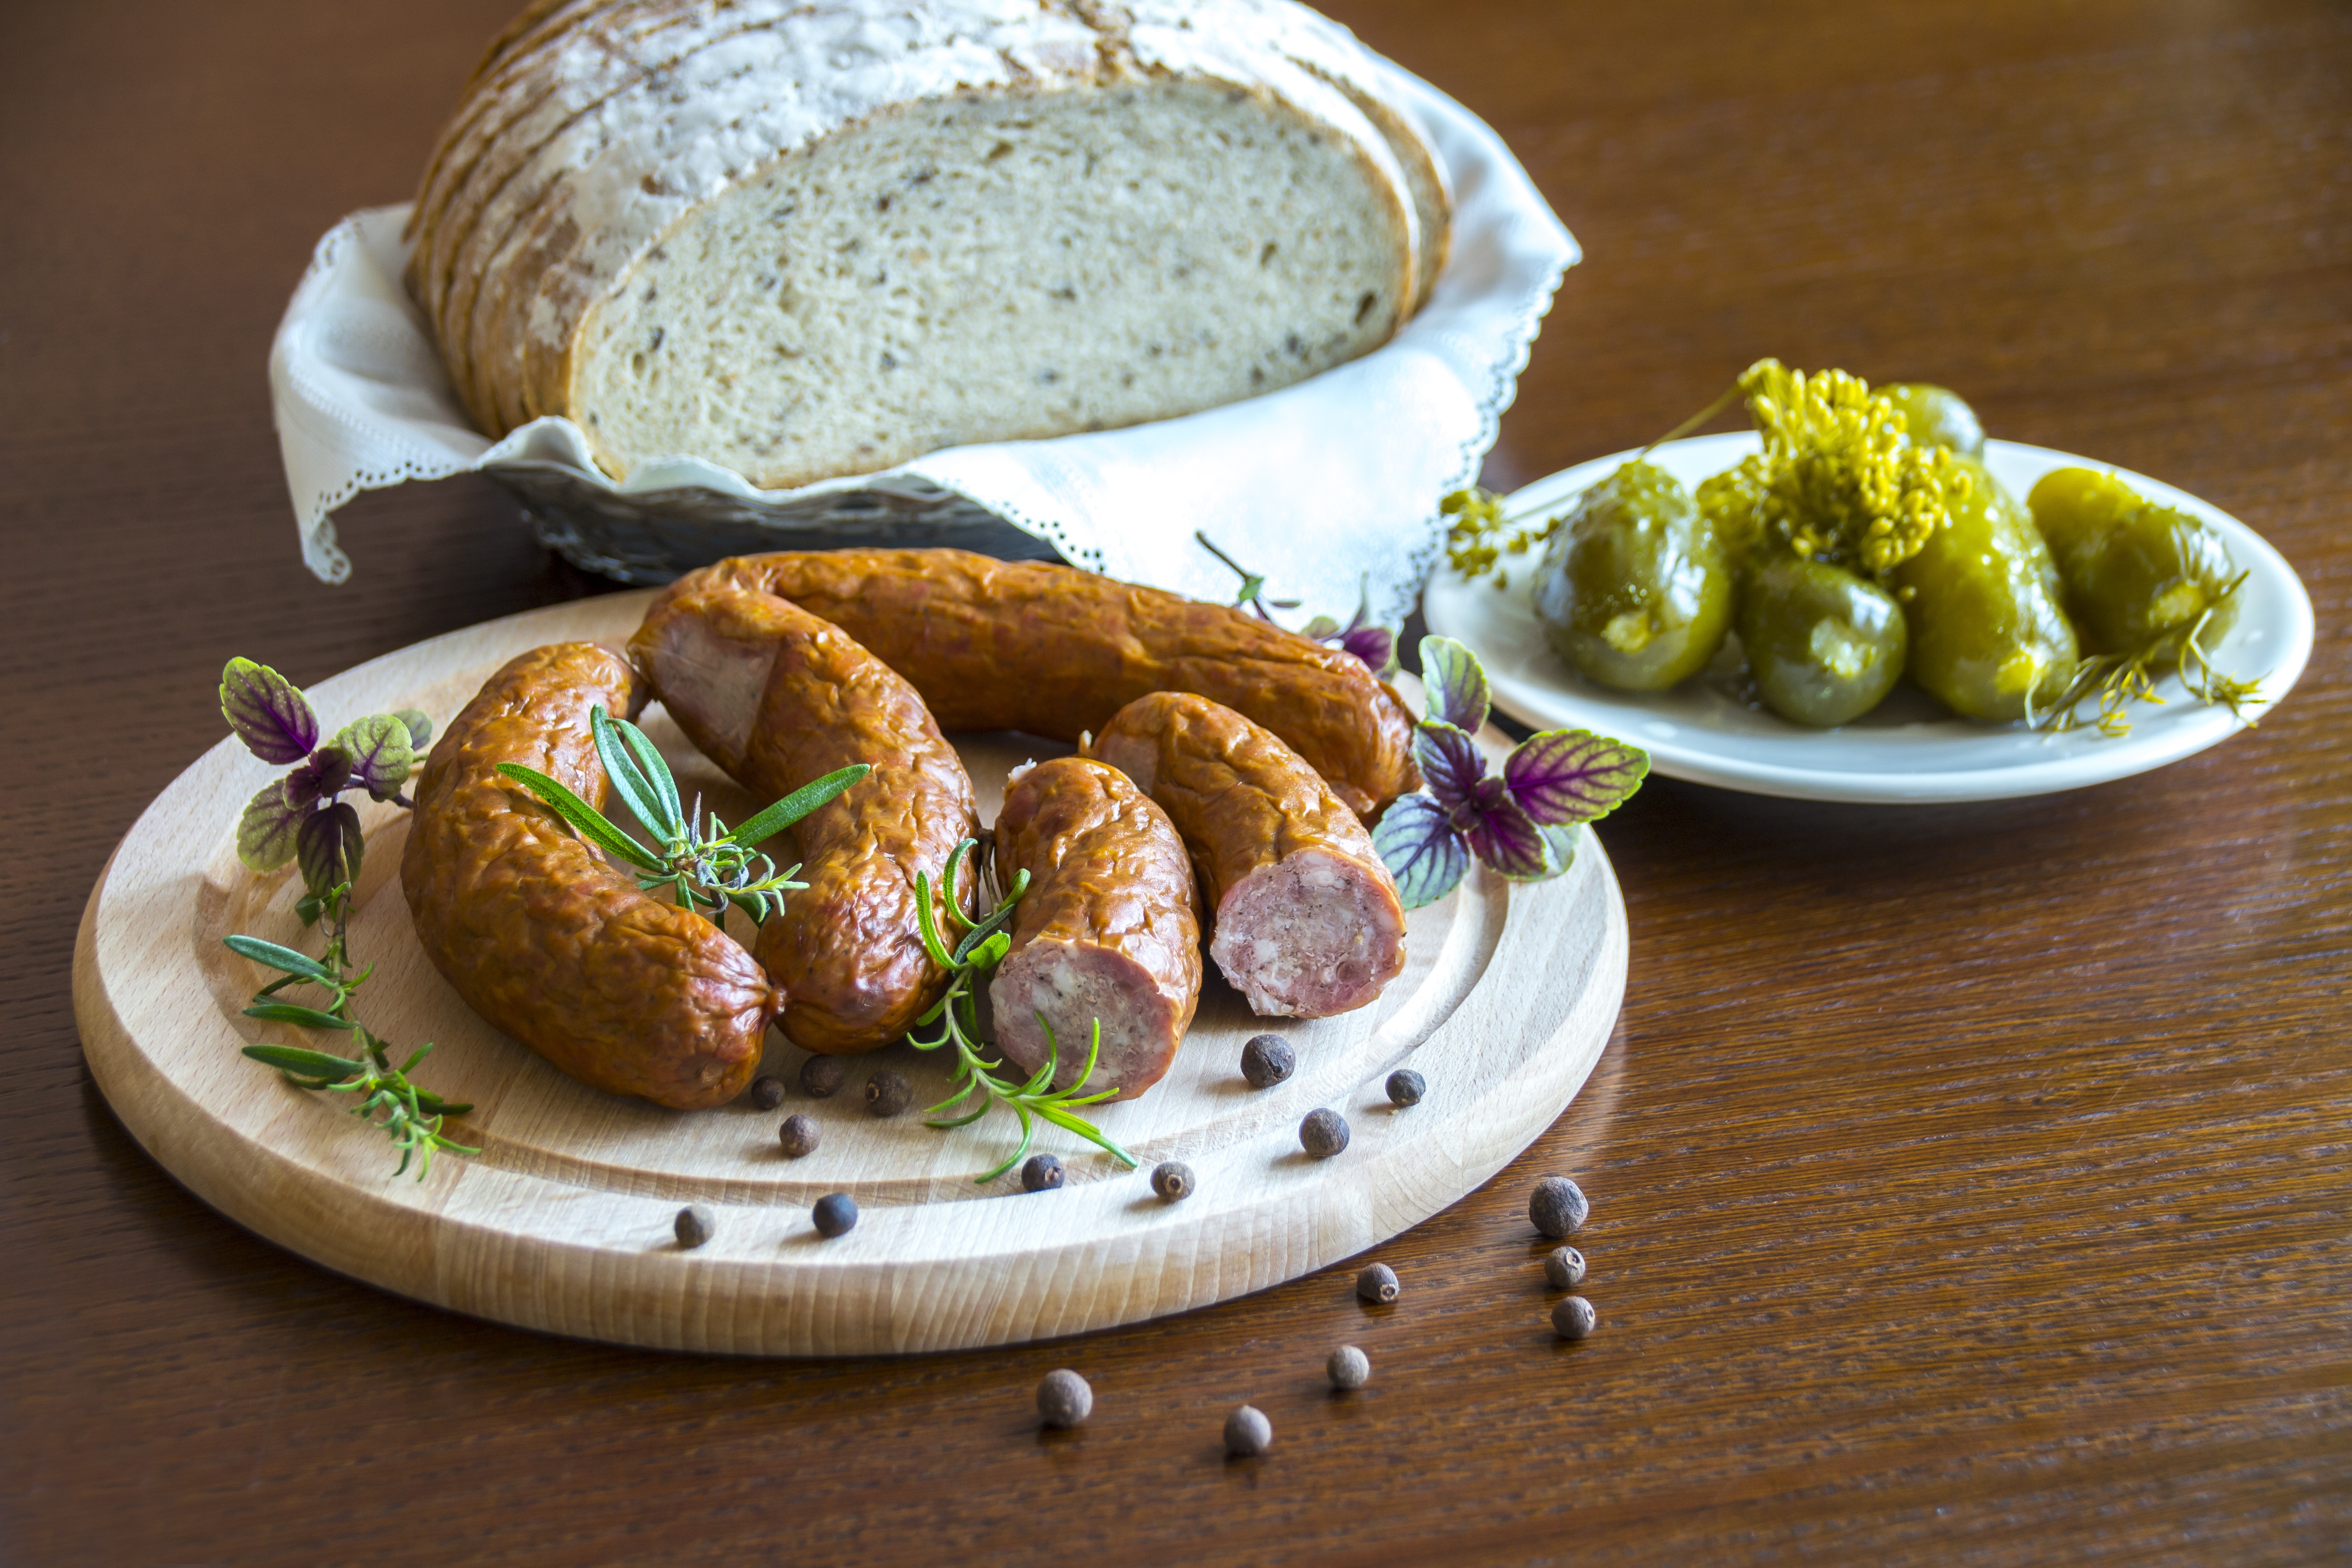
dish, meal, food, produce, vegetable, breakfast, meat, cuisine, herbs, traditional food, country bread, home cooking, regional products, country sausage, handmade sausage, homemade pickles, polish food, healthy regional dishes, healthy kitchen, aromas, country kitchen, wholemeal bread, healthy meat, tasty sausage